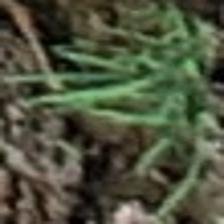
Label: clustered